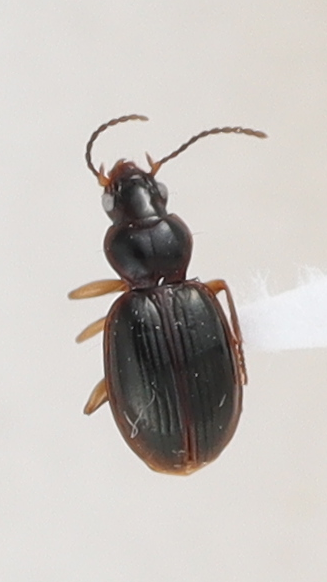
Scientific name: Mecyclothorax konanus
Plot: 6
Trap: S
Collected: 20230503